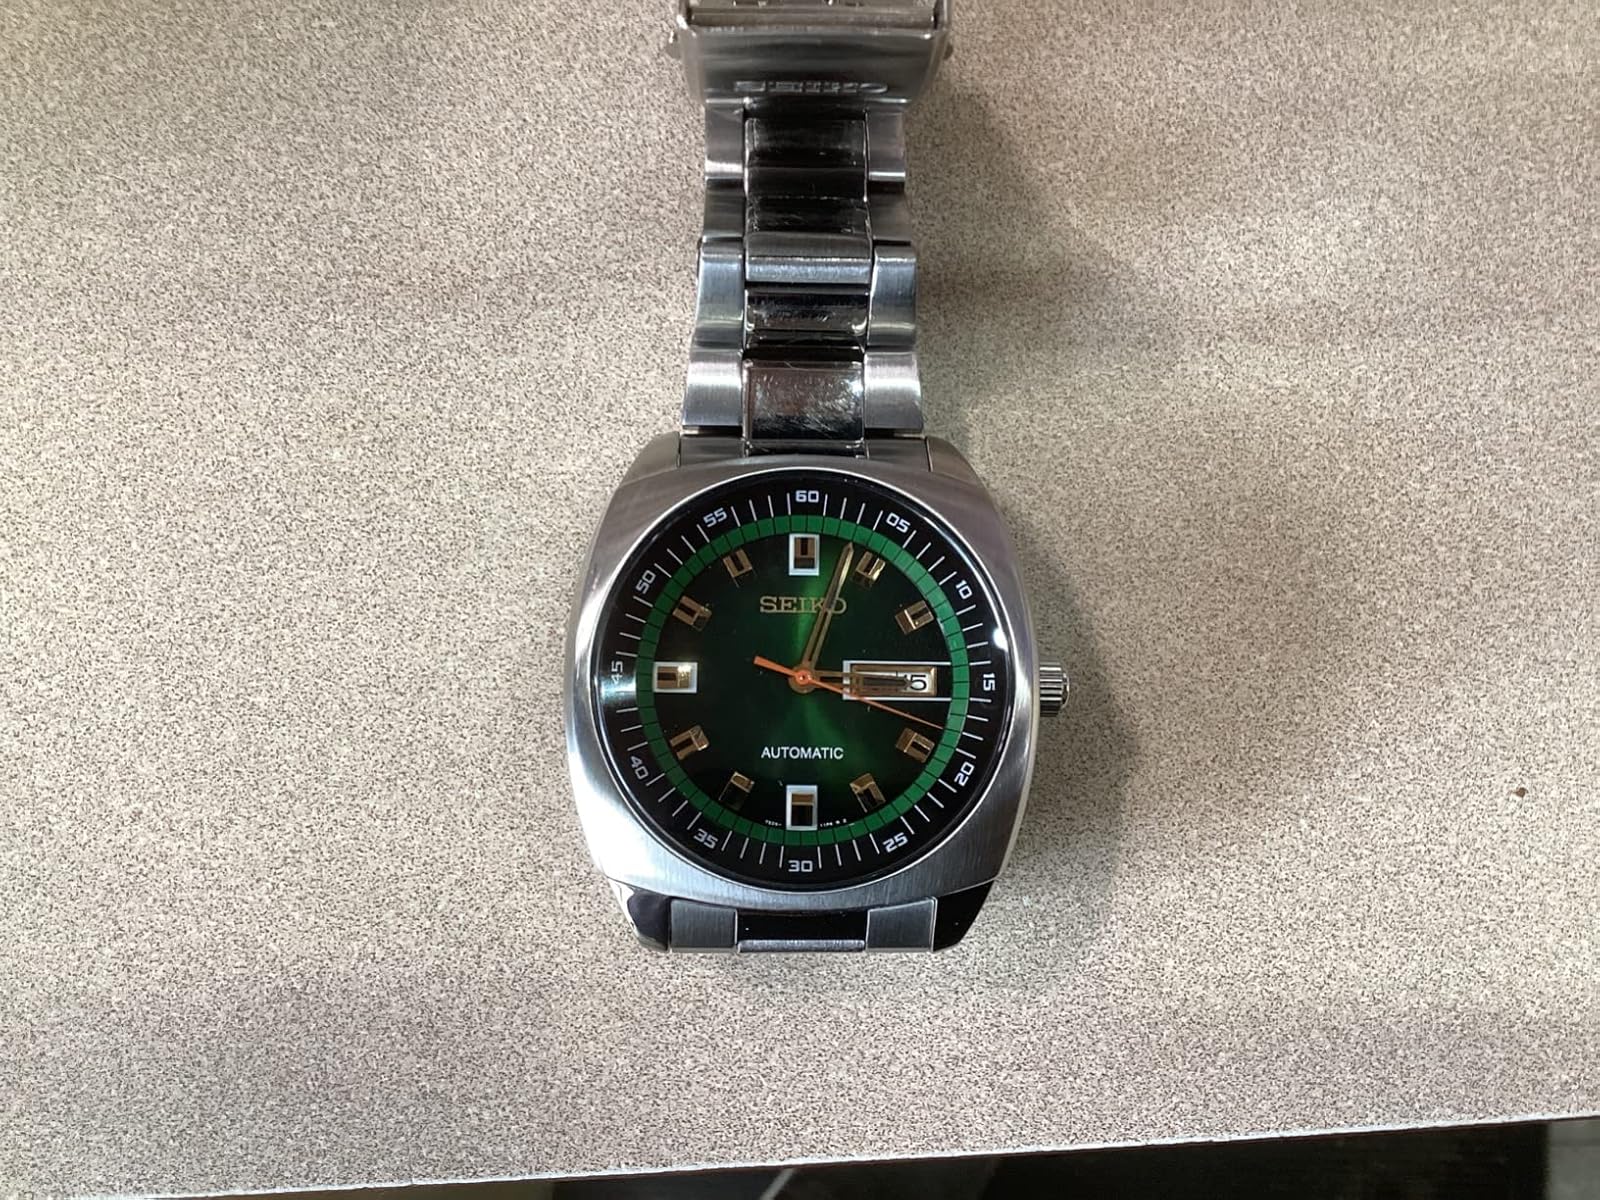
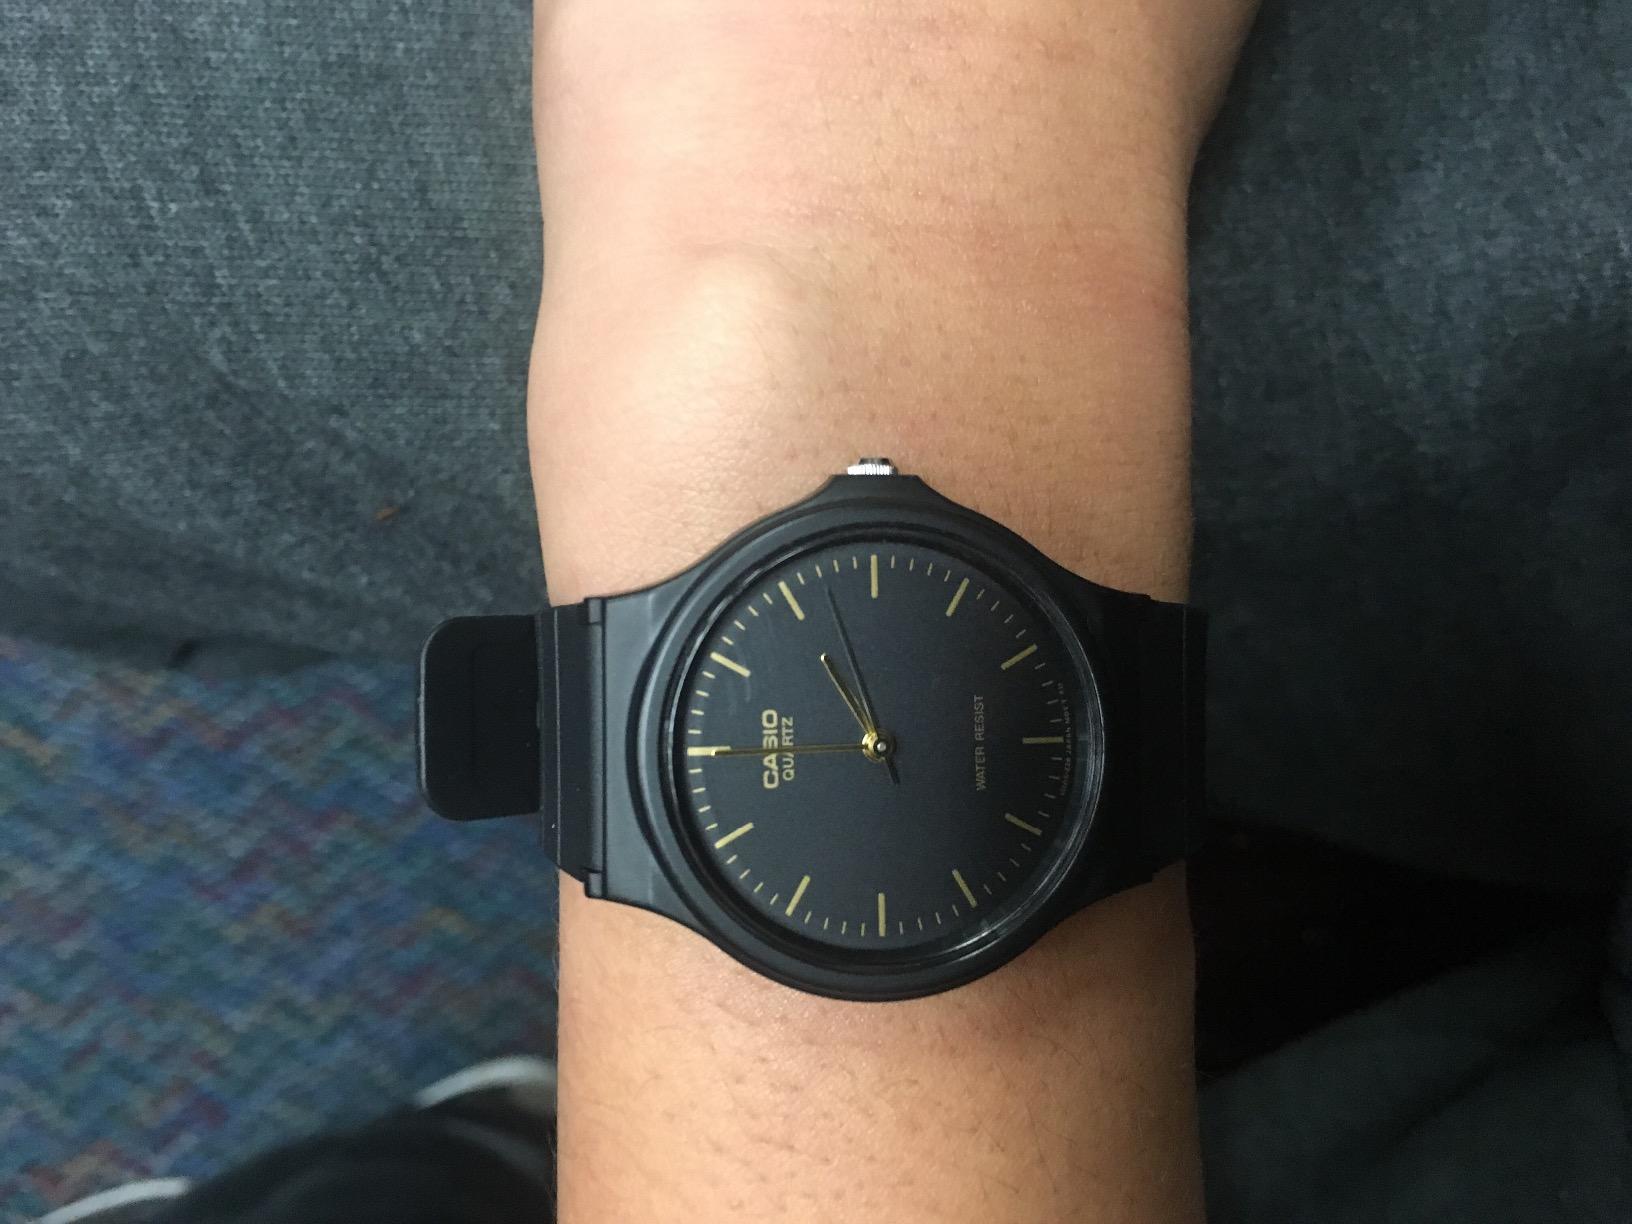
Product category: accessories_watch
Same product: no